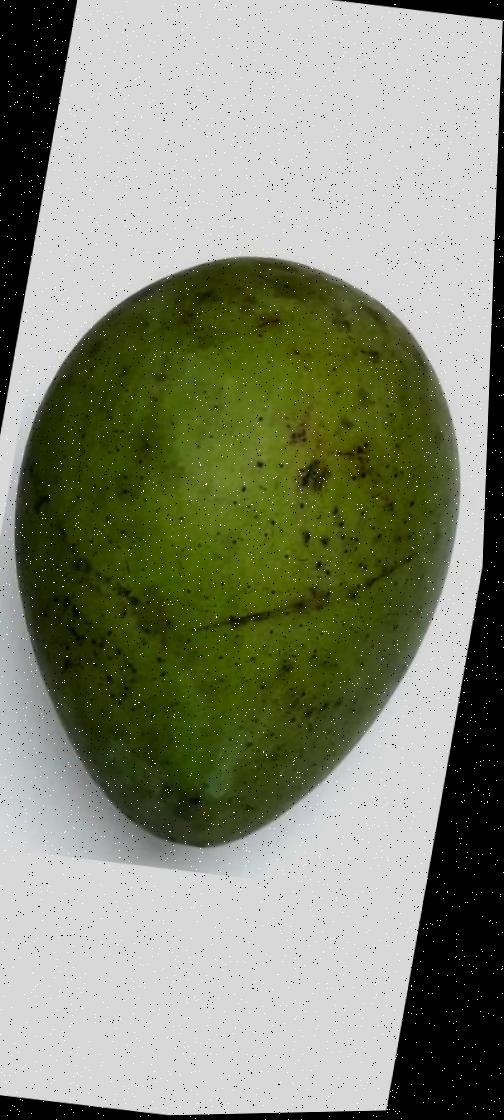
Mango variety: Harivanga